Khmer People's National Liberation Armed Forces

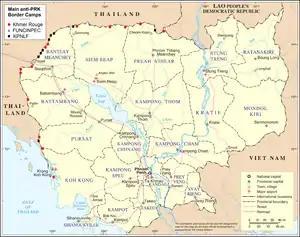
Border camps hostile to the PRK; 1979-1984. KPNLF camps shown in black.

The Khmer People's National Liberation Armed Forces (KPNLAF) was the military component of the Khmer People's National Liberation Front (KPNLF) a political front organized in 1979 in opposition to the Vietnamese-installed People's Republic of Kampuchea (PRK) regime in Cambodia. The KPNLAF was loyal to Son Sann, a former Prime Minister under Prince Norodom Sihanouk and the founder of the KPNLF political movement.